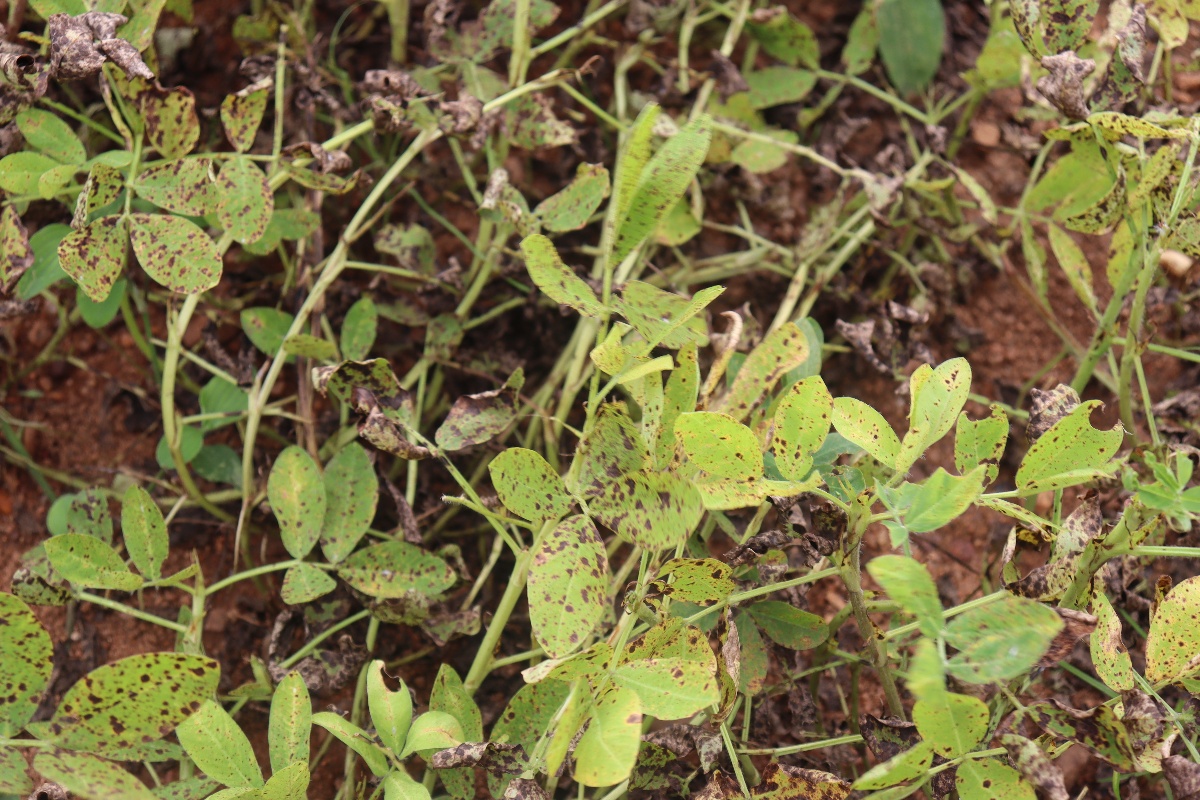
Label: late leaf spot